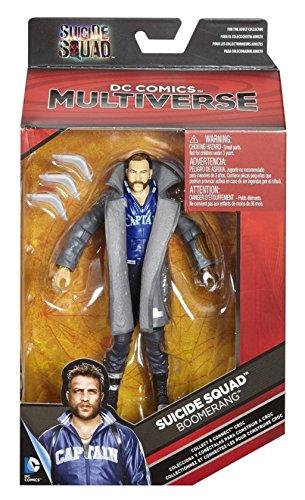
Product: Mattel DC Comics Multiverse Suicide Squad Boomerang 6 inch criminal action figure
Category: Toys & Games | Toy Figures & Playsets
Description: Recreate the epic mayhem and new crime fighting thrills.
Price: $6.62
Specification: ProductDimensions:6x2.2x10.5inches|ItemWeight:5.6ounces|ShippingWeight:6.4ounces(Viewshippingratesandpolicies)|DomesticShipping:ItemcanbeshippedwithinU.S.|InternationalShipping:ThisitemcanbeshippedtoselectcountriesoutsideoftheU.S.LearnMore|ASIN:B01BTIV5N2|Itemmodelnumber:DNV45|Manufacturerrecommendedage:15-16years